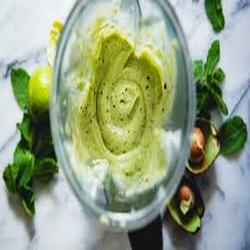
Label: Avocado